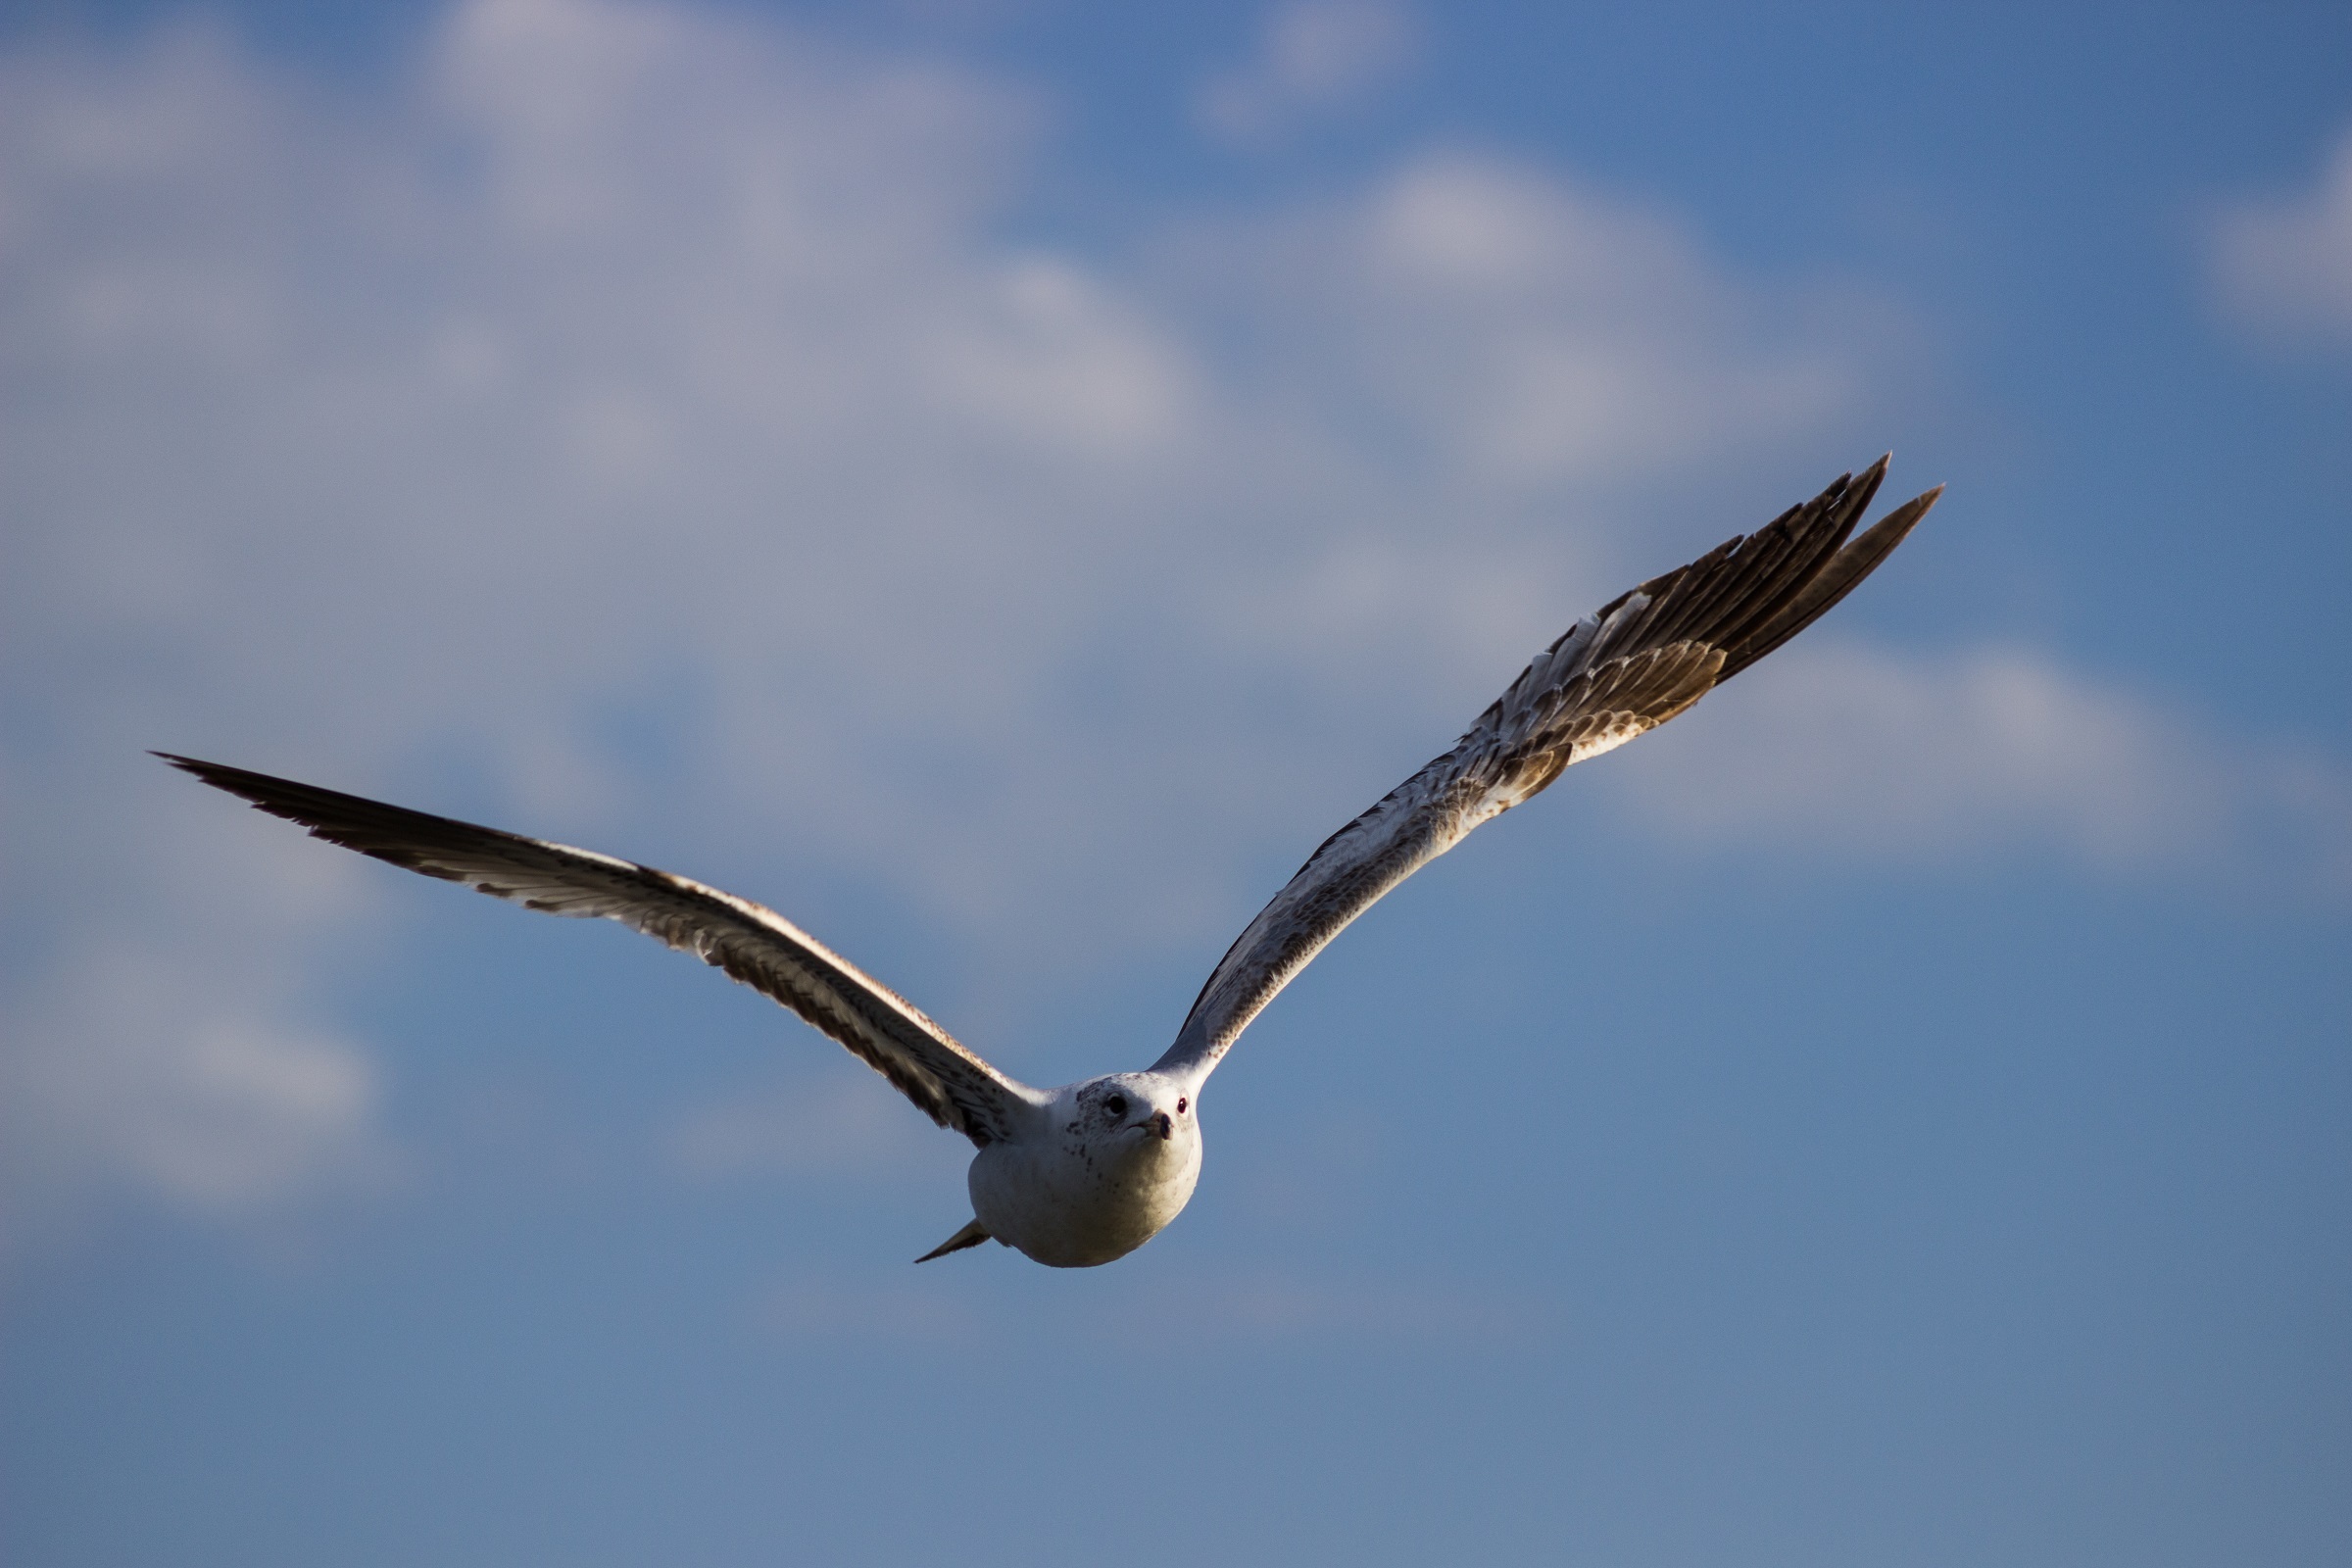
nature, bird, wing, sky, seabird, flying, fly, seagull, wildlife, wild, gull, beak, flight, freedom, fauna, clouds, vertebrate, charadriiformes, accipitriformes